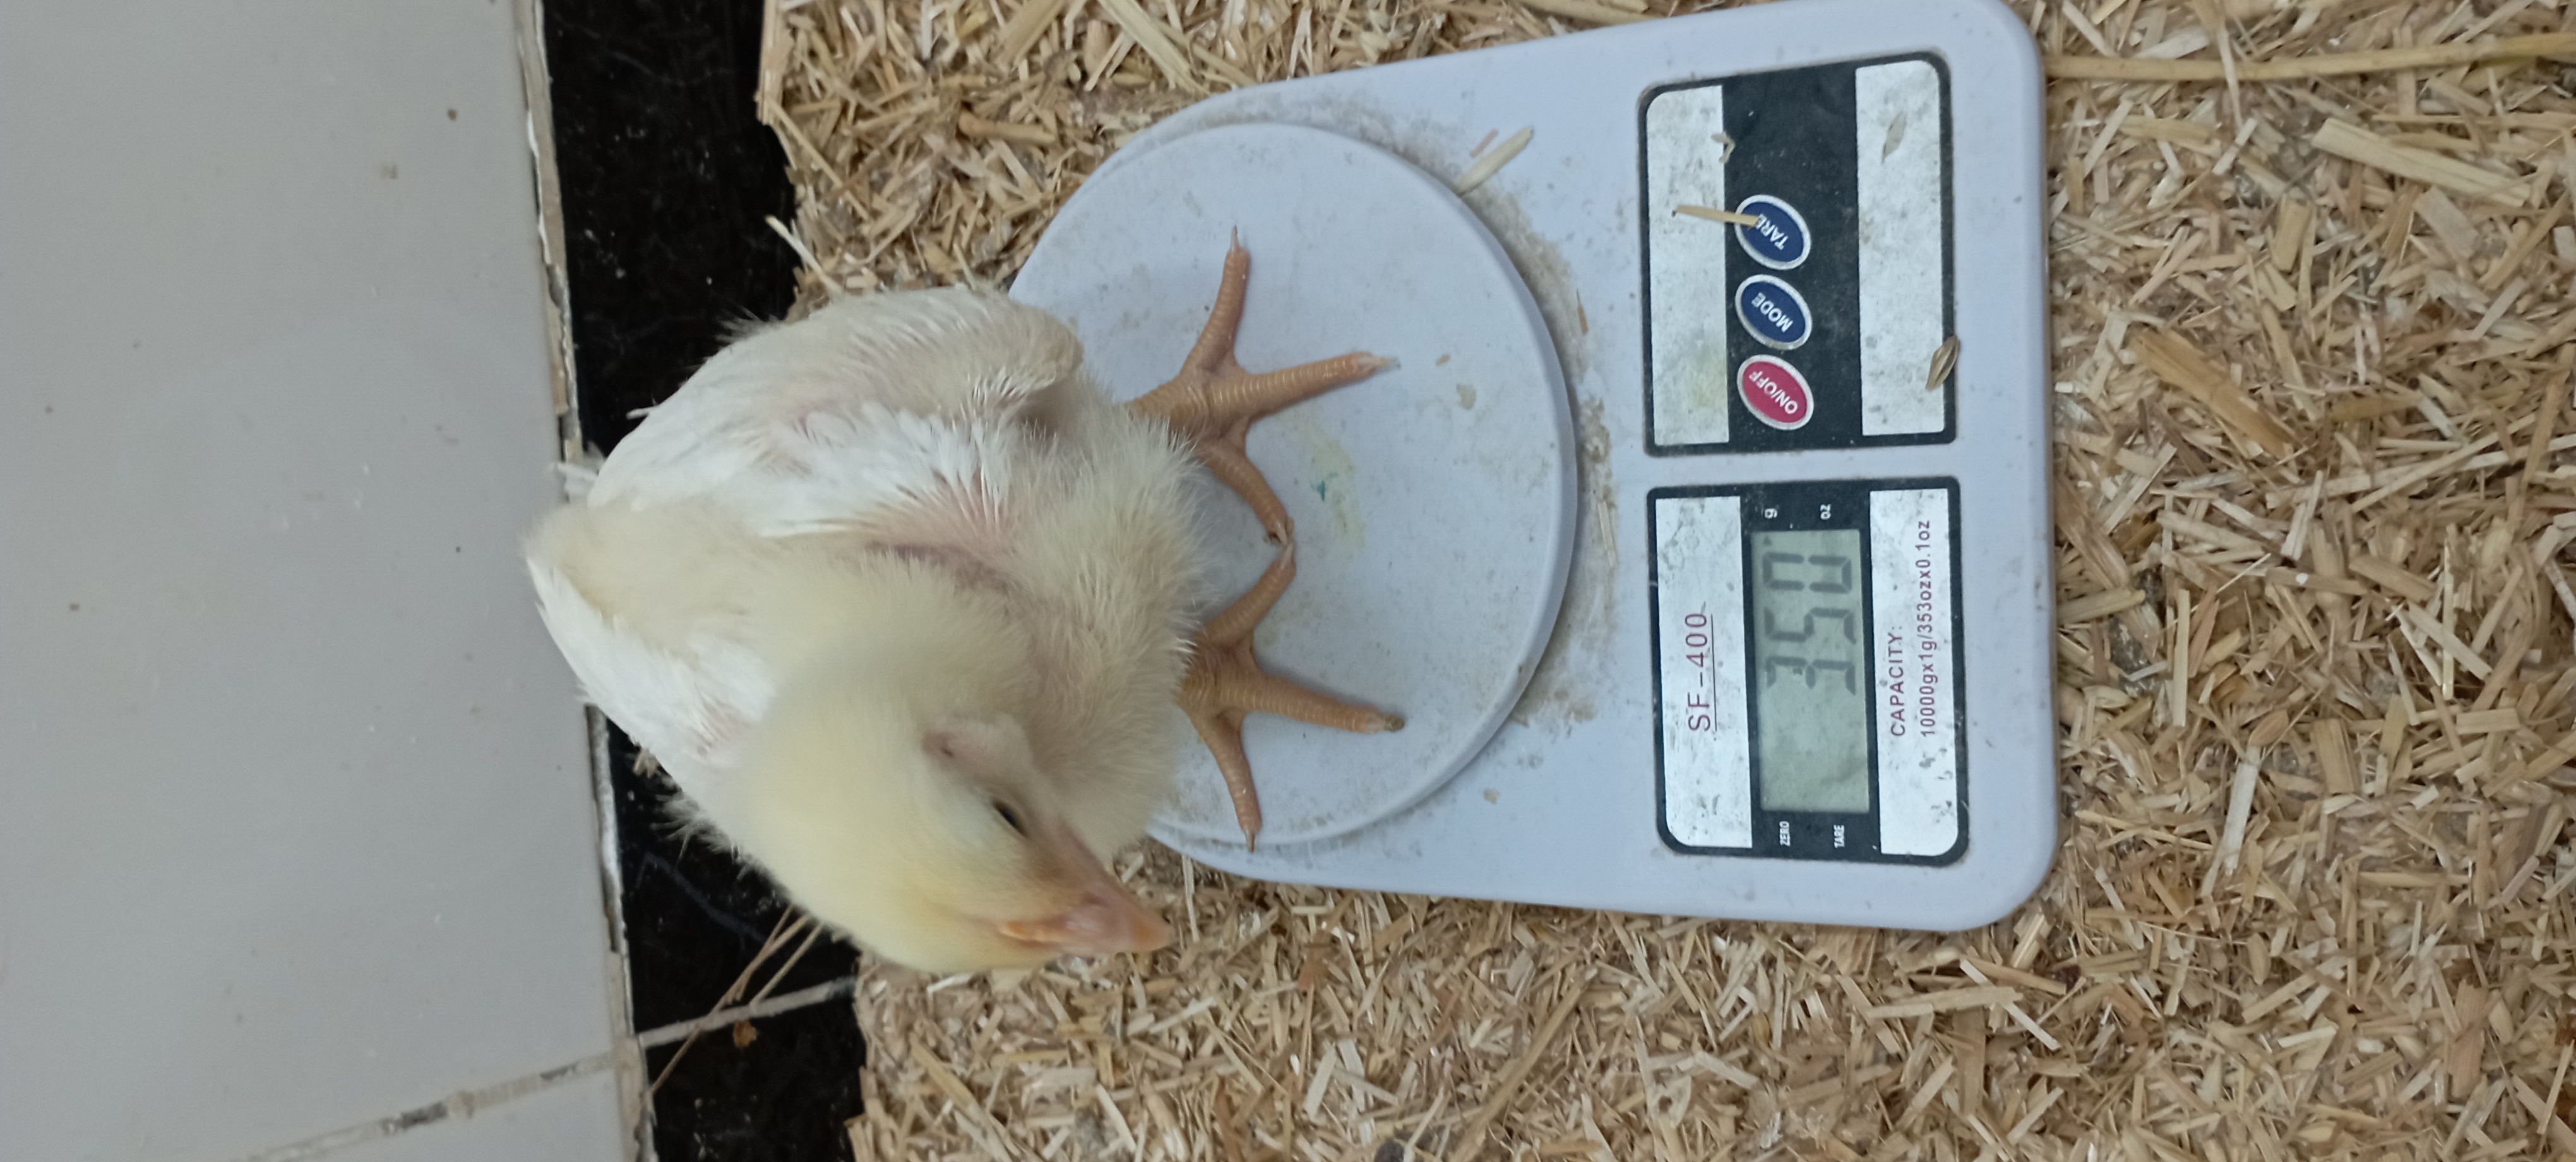
Weight: 350 g